Gunfight at the O.K. Corral

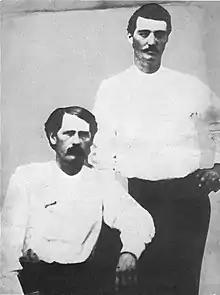
Wyatt Earp and Bat Masterson (standing) in 1876 as lawmen in Dodge City, Kansas

On July 27, 1880, Pima County Sheriff Charles A. Shibell, whose offices were in the county seat of Tucson, appointed Wyatt Earp as deputy sheriff. On October 28, 1880, Tombstone Marshal Fred White attempted to disarm some late-night revelers who were shooting their pistols in the air. When he attempted to disarm Curly Bill Brocius, the gun discharged, striking White in the abdomen. Wyatt saw the shooting and pistol-whipped Brocius, knocking him unconscious, and arrested him. Wyatt later told his biographer John Flood that he thought Brocius was still armed at the time, and did not see Brocius' pistol on the ground.